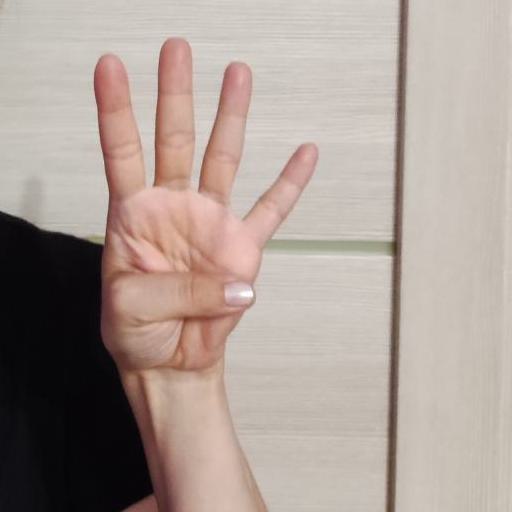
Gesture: four